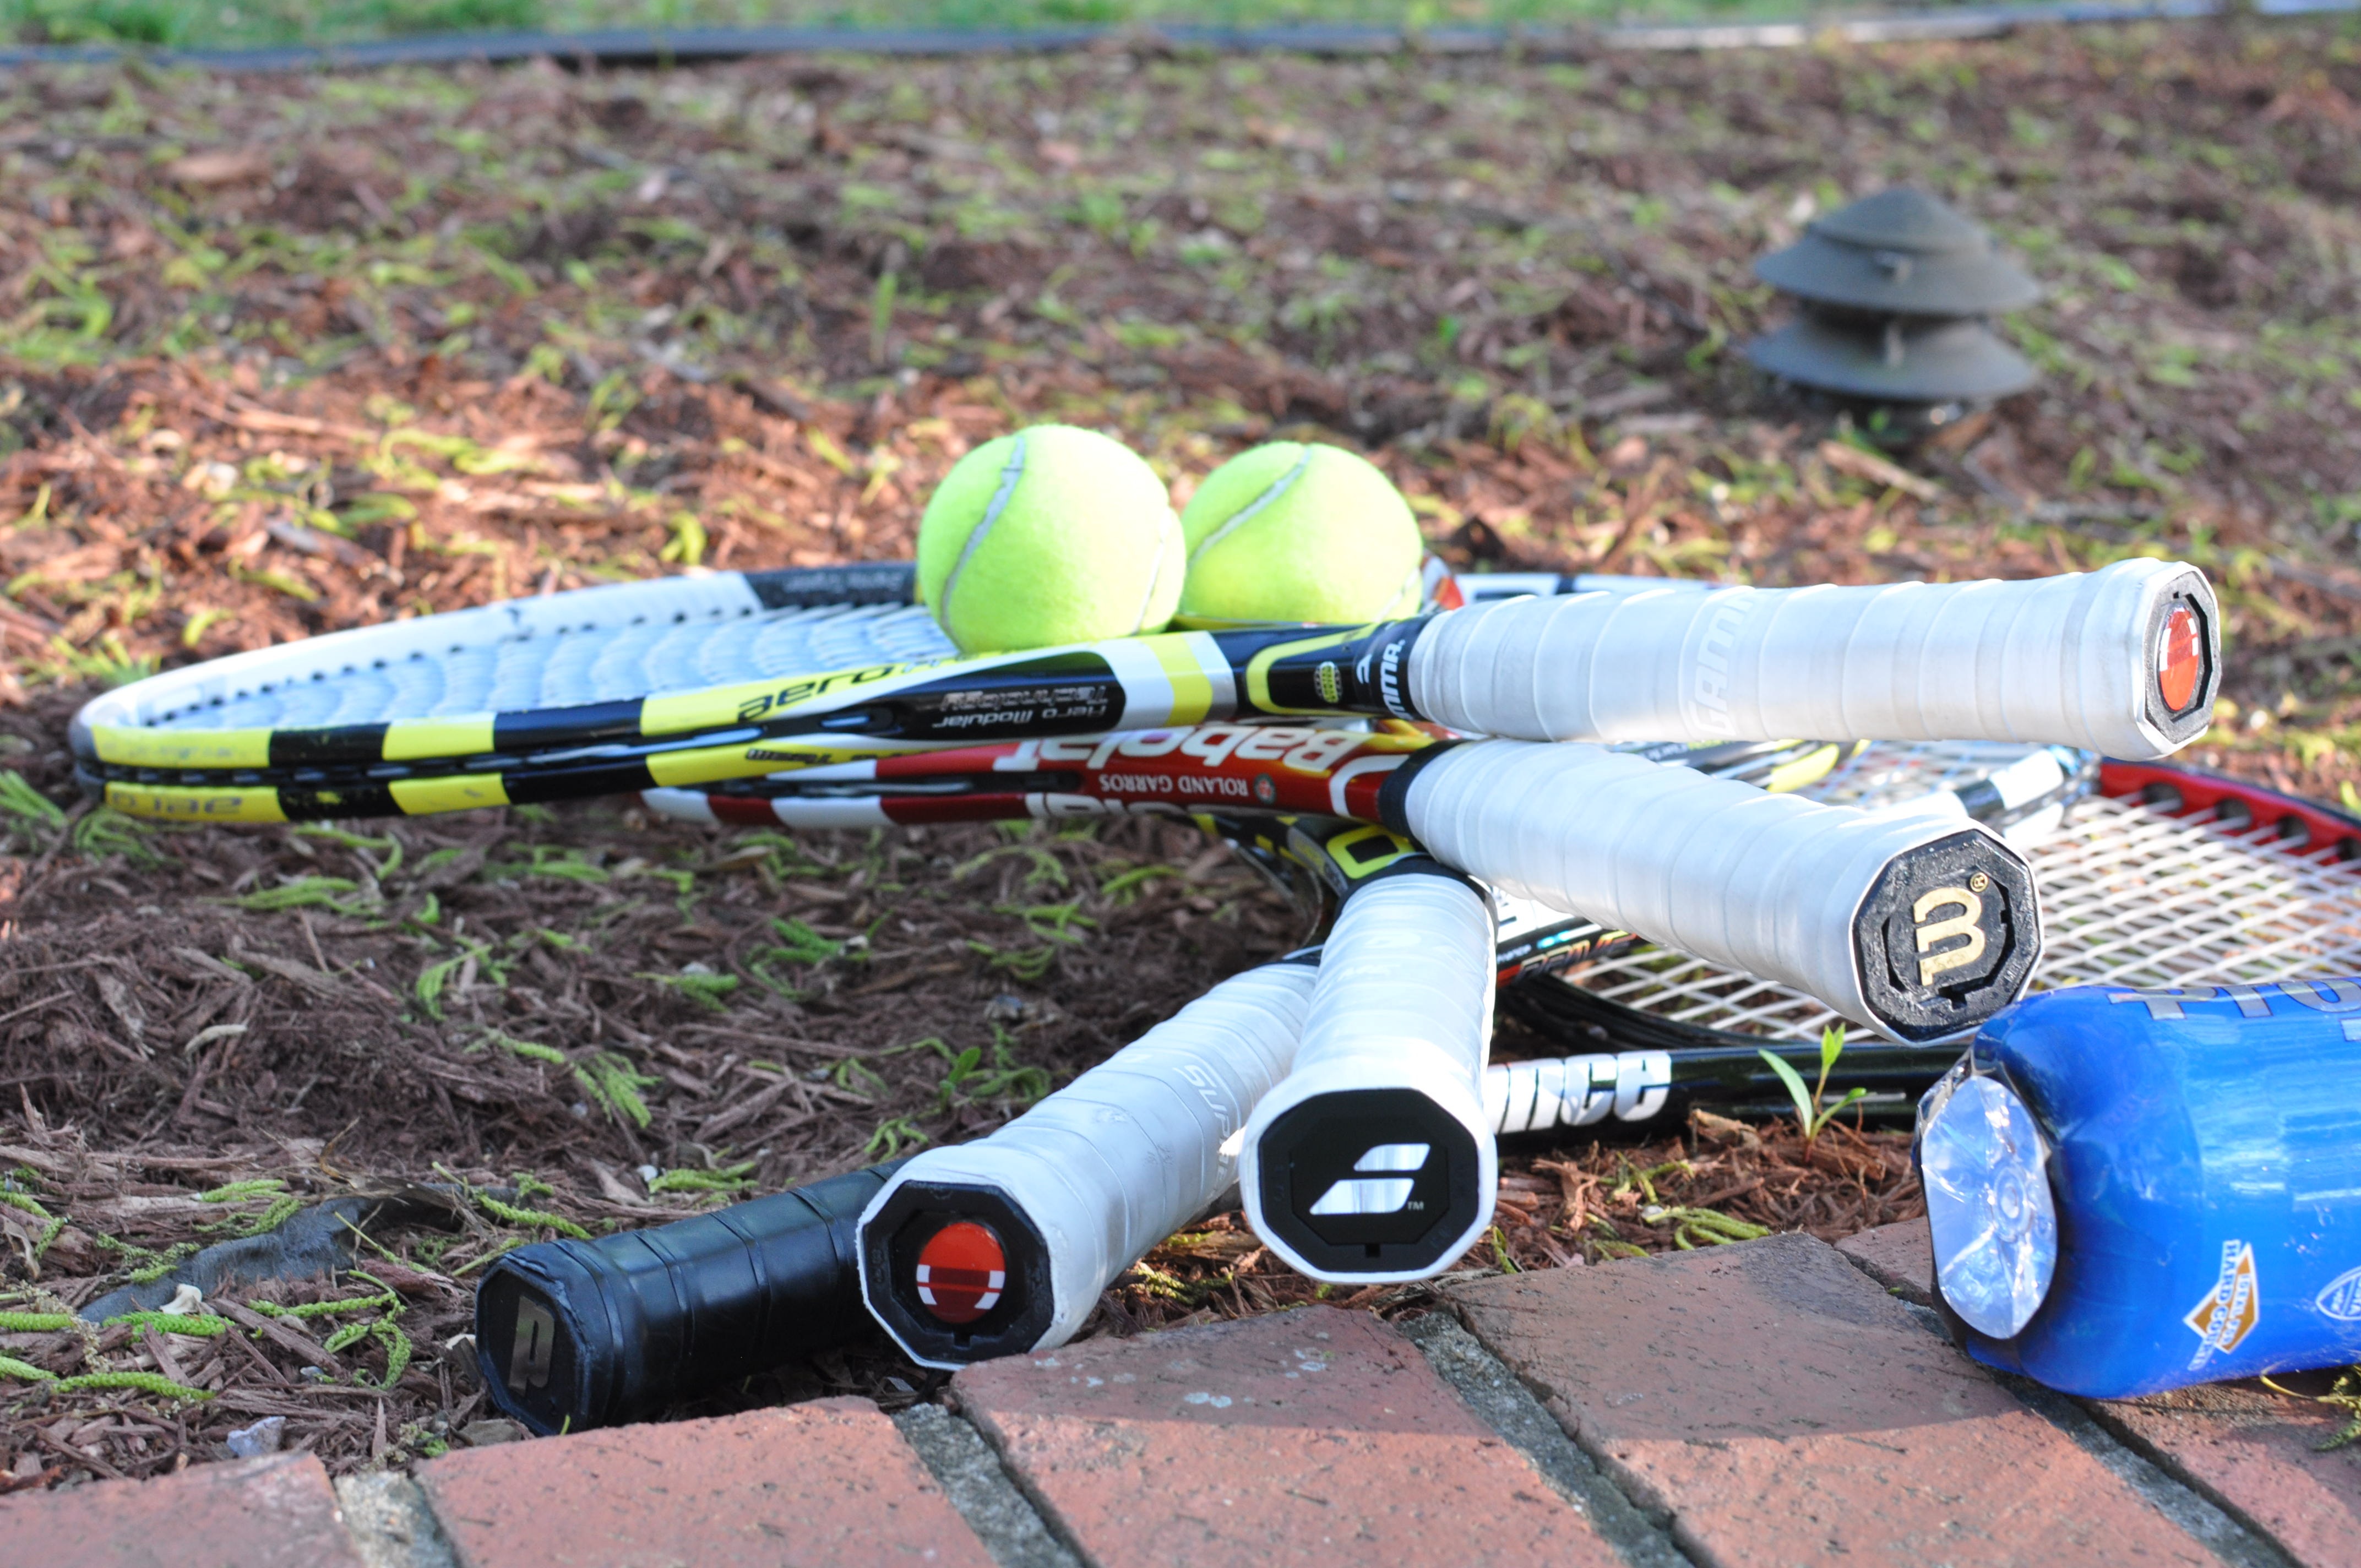
recreation, equipment, tennis, sports, balls, games, racquet, outdoor recreation